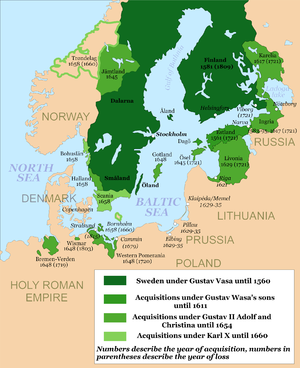
La première guerre du Nord désigne un ensemble de conflits autour de la mer Baltique entre 1655 et 1660. Elle oppose la Suède à la Pologne-Lituanie, à la Russie, au Brandebourg-Prusse, à la monarchie des Habsbourgs et au Danemark-Norvège. Les Provinces-Unies interviennent à plusieurs reprises contre la Suède.